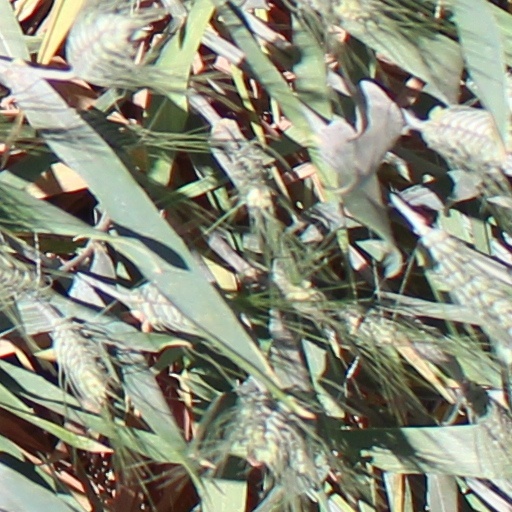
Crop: wheat